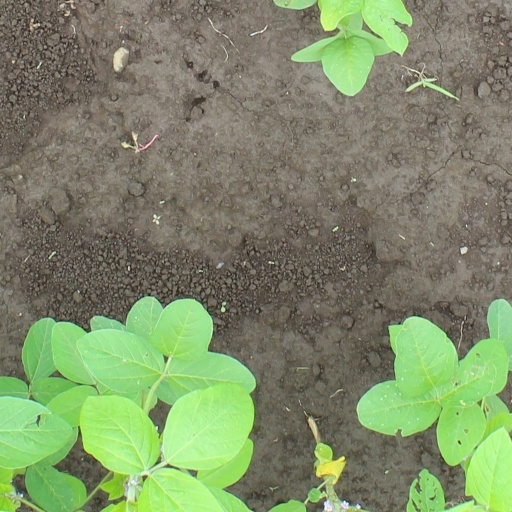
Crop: soybean